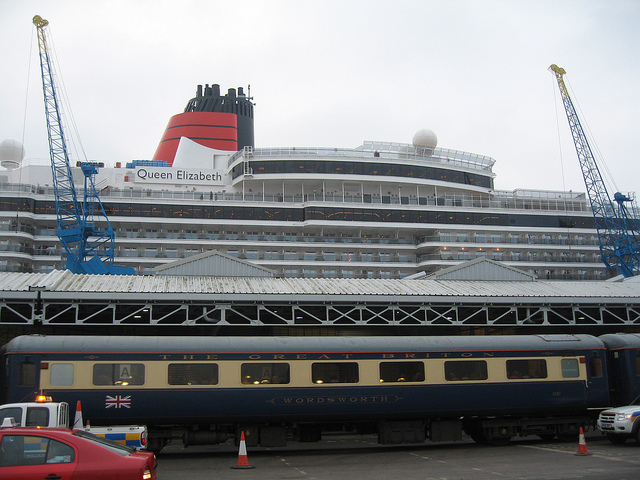
A train in front of a large cruise ship.

A large cruise ship named Queen Elizabeth sitting by a train.

a boat that has a train and some cars out by it

Cruise boat in harbor docked with bus out front